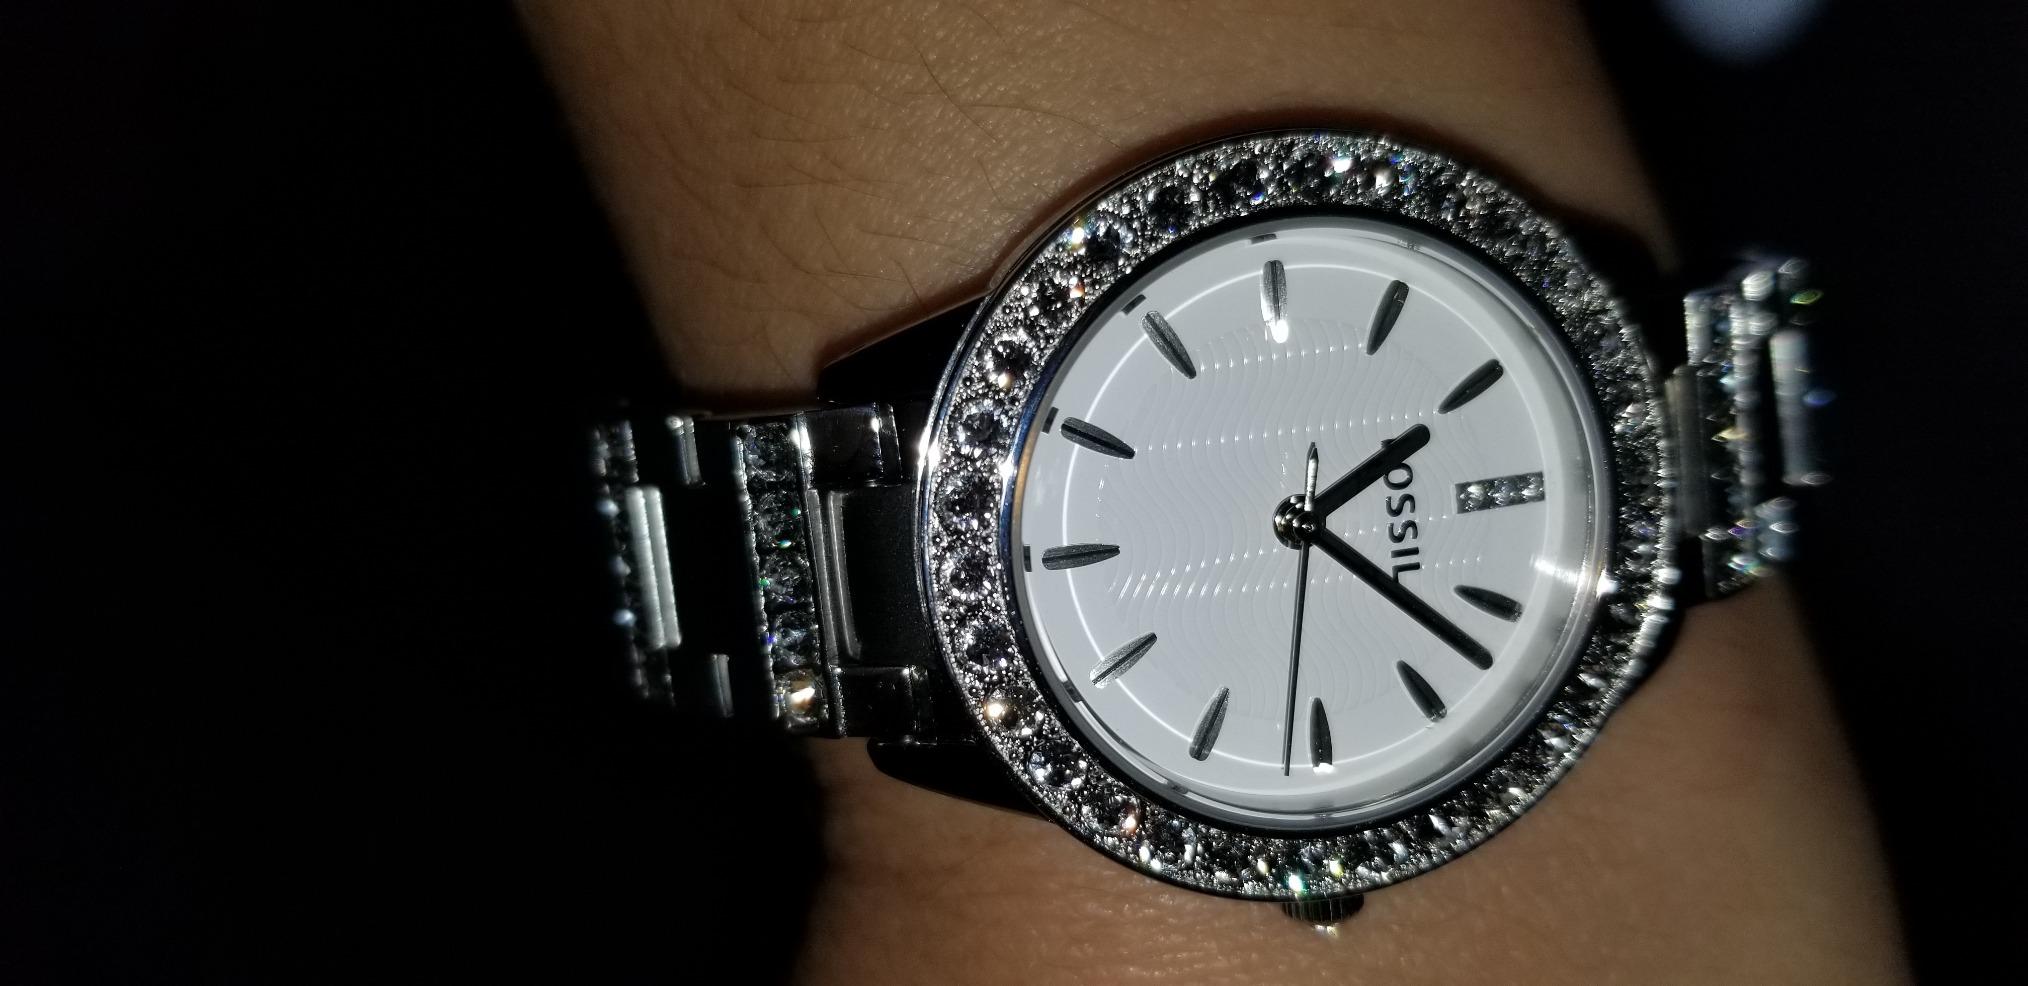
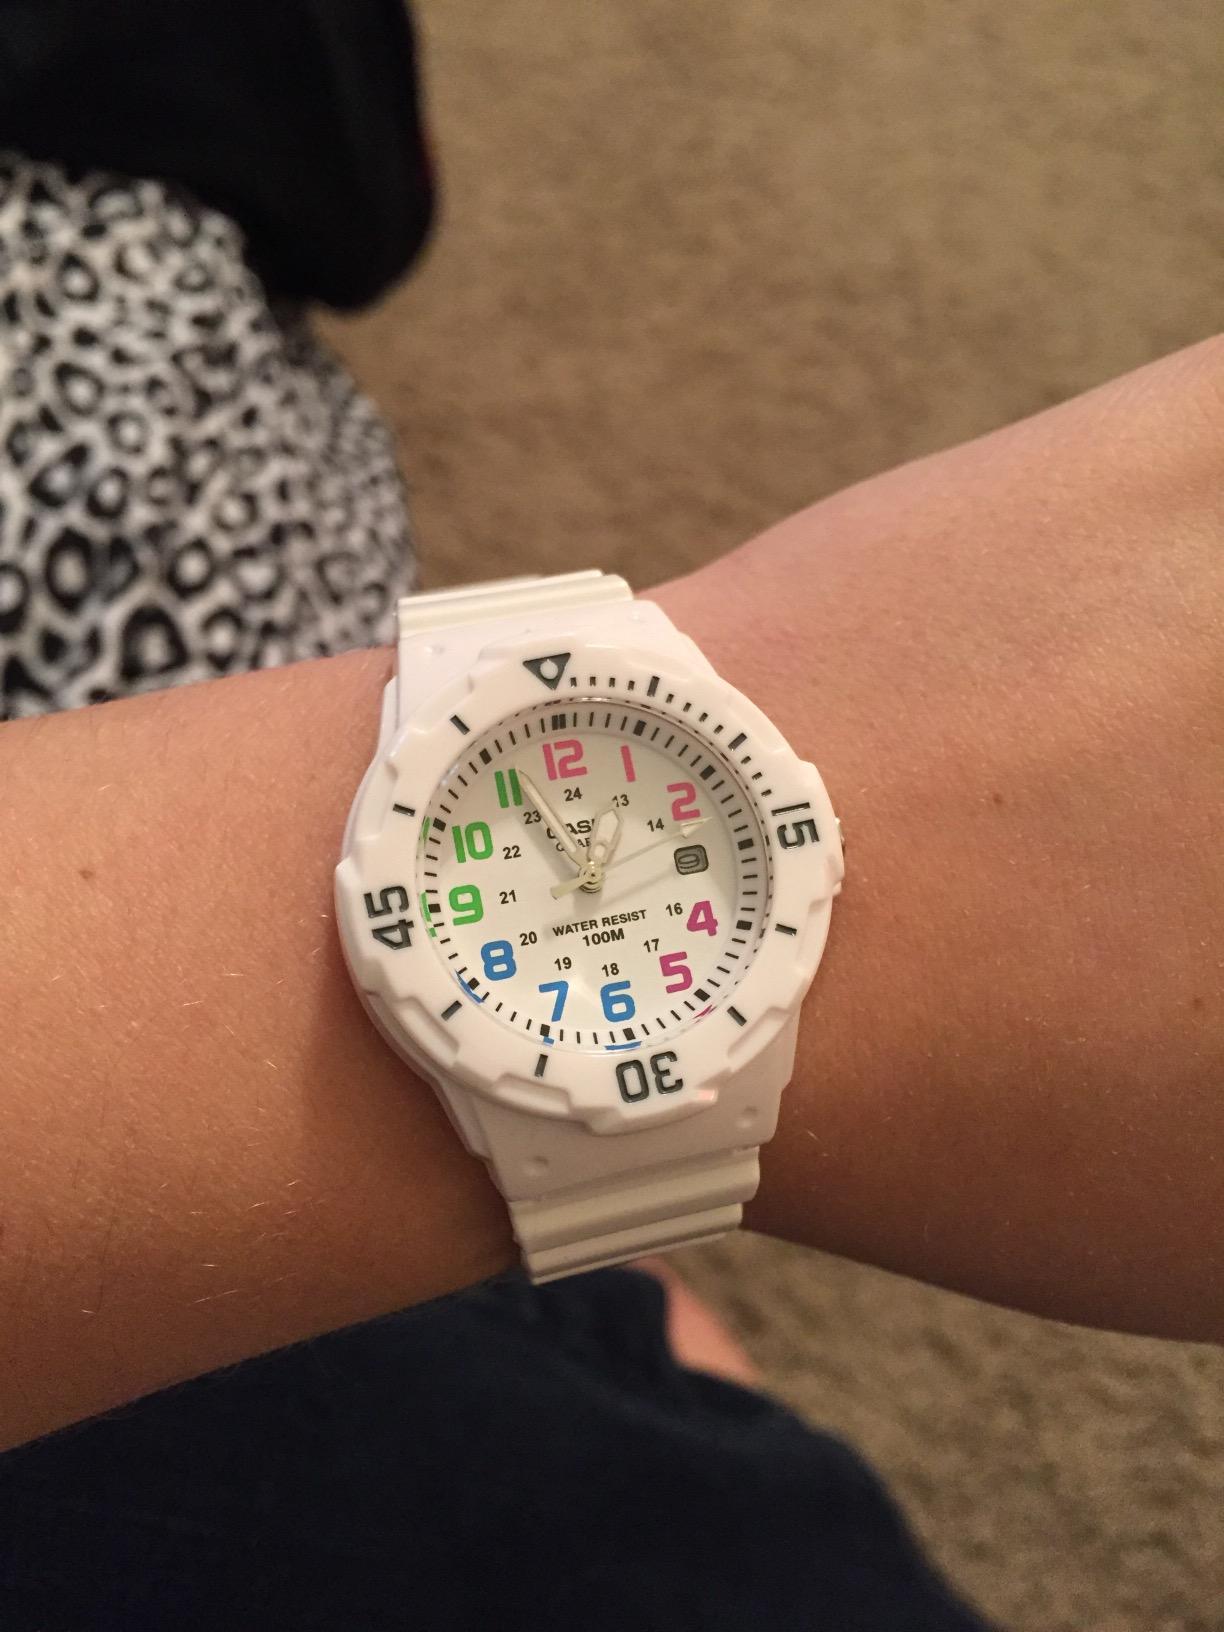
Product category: accessories_watch
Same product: no